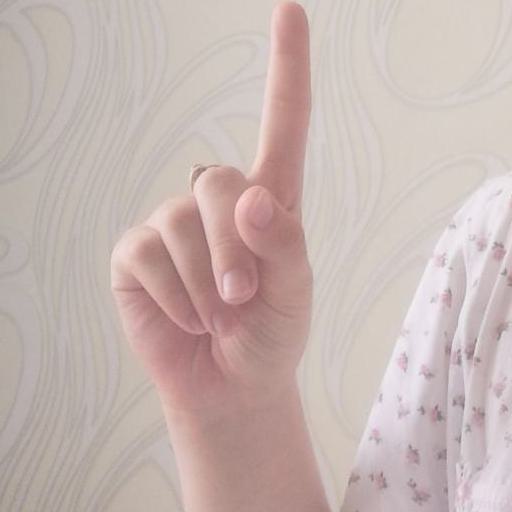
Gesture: one